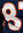
Number: 8